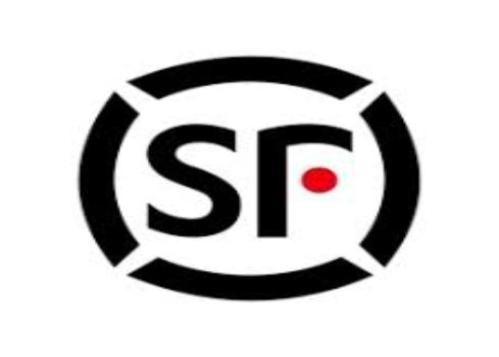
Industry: Others